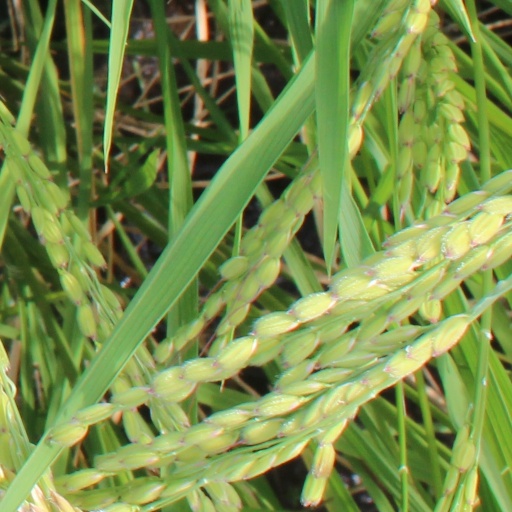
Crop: rice